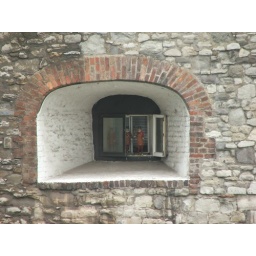
Saw these statues in one of the windows of the outer wall of the tower.